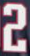
Number: 2